National Bowl

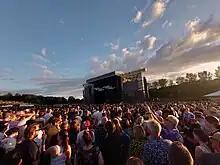
The stage set for a performance by Muse in June 2023.

In June 2019, Milton Keynes Council replaced the previous objective in its Council Plan to "Revitalise MK Bowl" with an objective to "Support the MK Dons in delivering a high-standard training ground and academy".